Ottoman Serbia

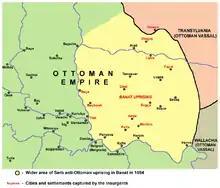
Territory of the uprising of local Serbian and Romanian Christians in the Temeşvar Eyalet (1594)

Since the 15th century, an increasing number of Serbs began migrating from the Ottoman-held parts of Serbia towards various northern and western territories, mainly to the southern parts of the Kingdom of Hungary (the region today known as Vojvodina). The Hungarian kings encouraged the immigration of Serbs to the kingdom, and hired many of them as soldiers and border guards. Therefore, the Serb population of this region highly increased. In 1521, Ottomans took Šabac and captured Belgrade, thus completing the conquest of central Serbian regions, and incorporating them into the Sanjak of Smederevo.